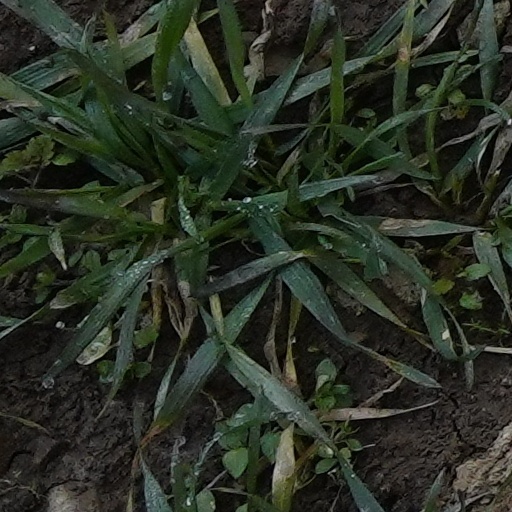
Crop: wheat